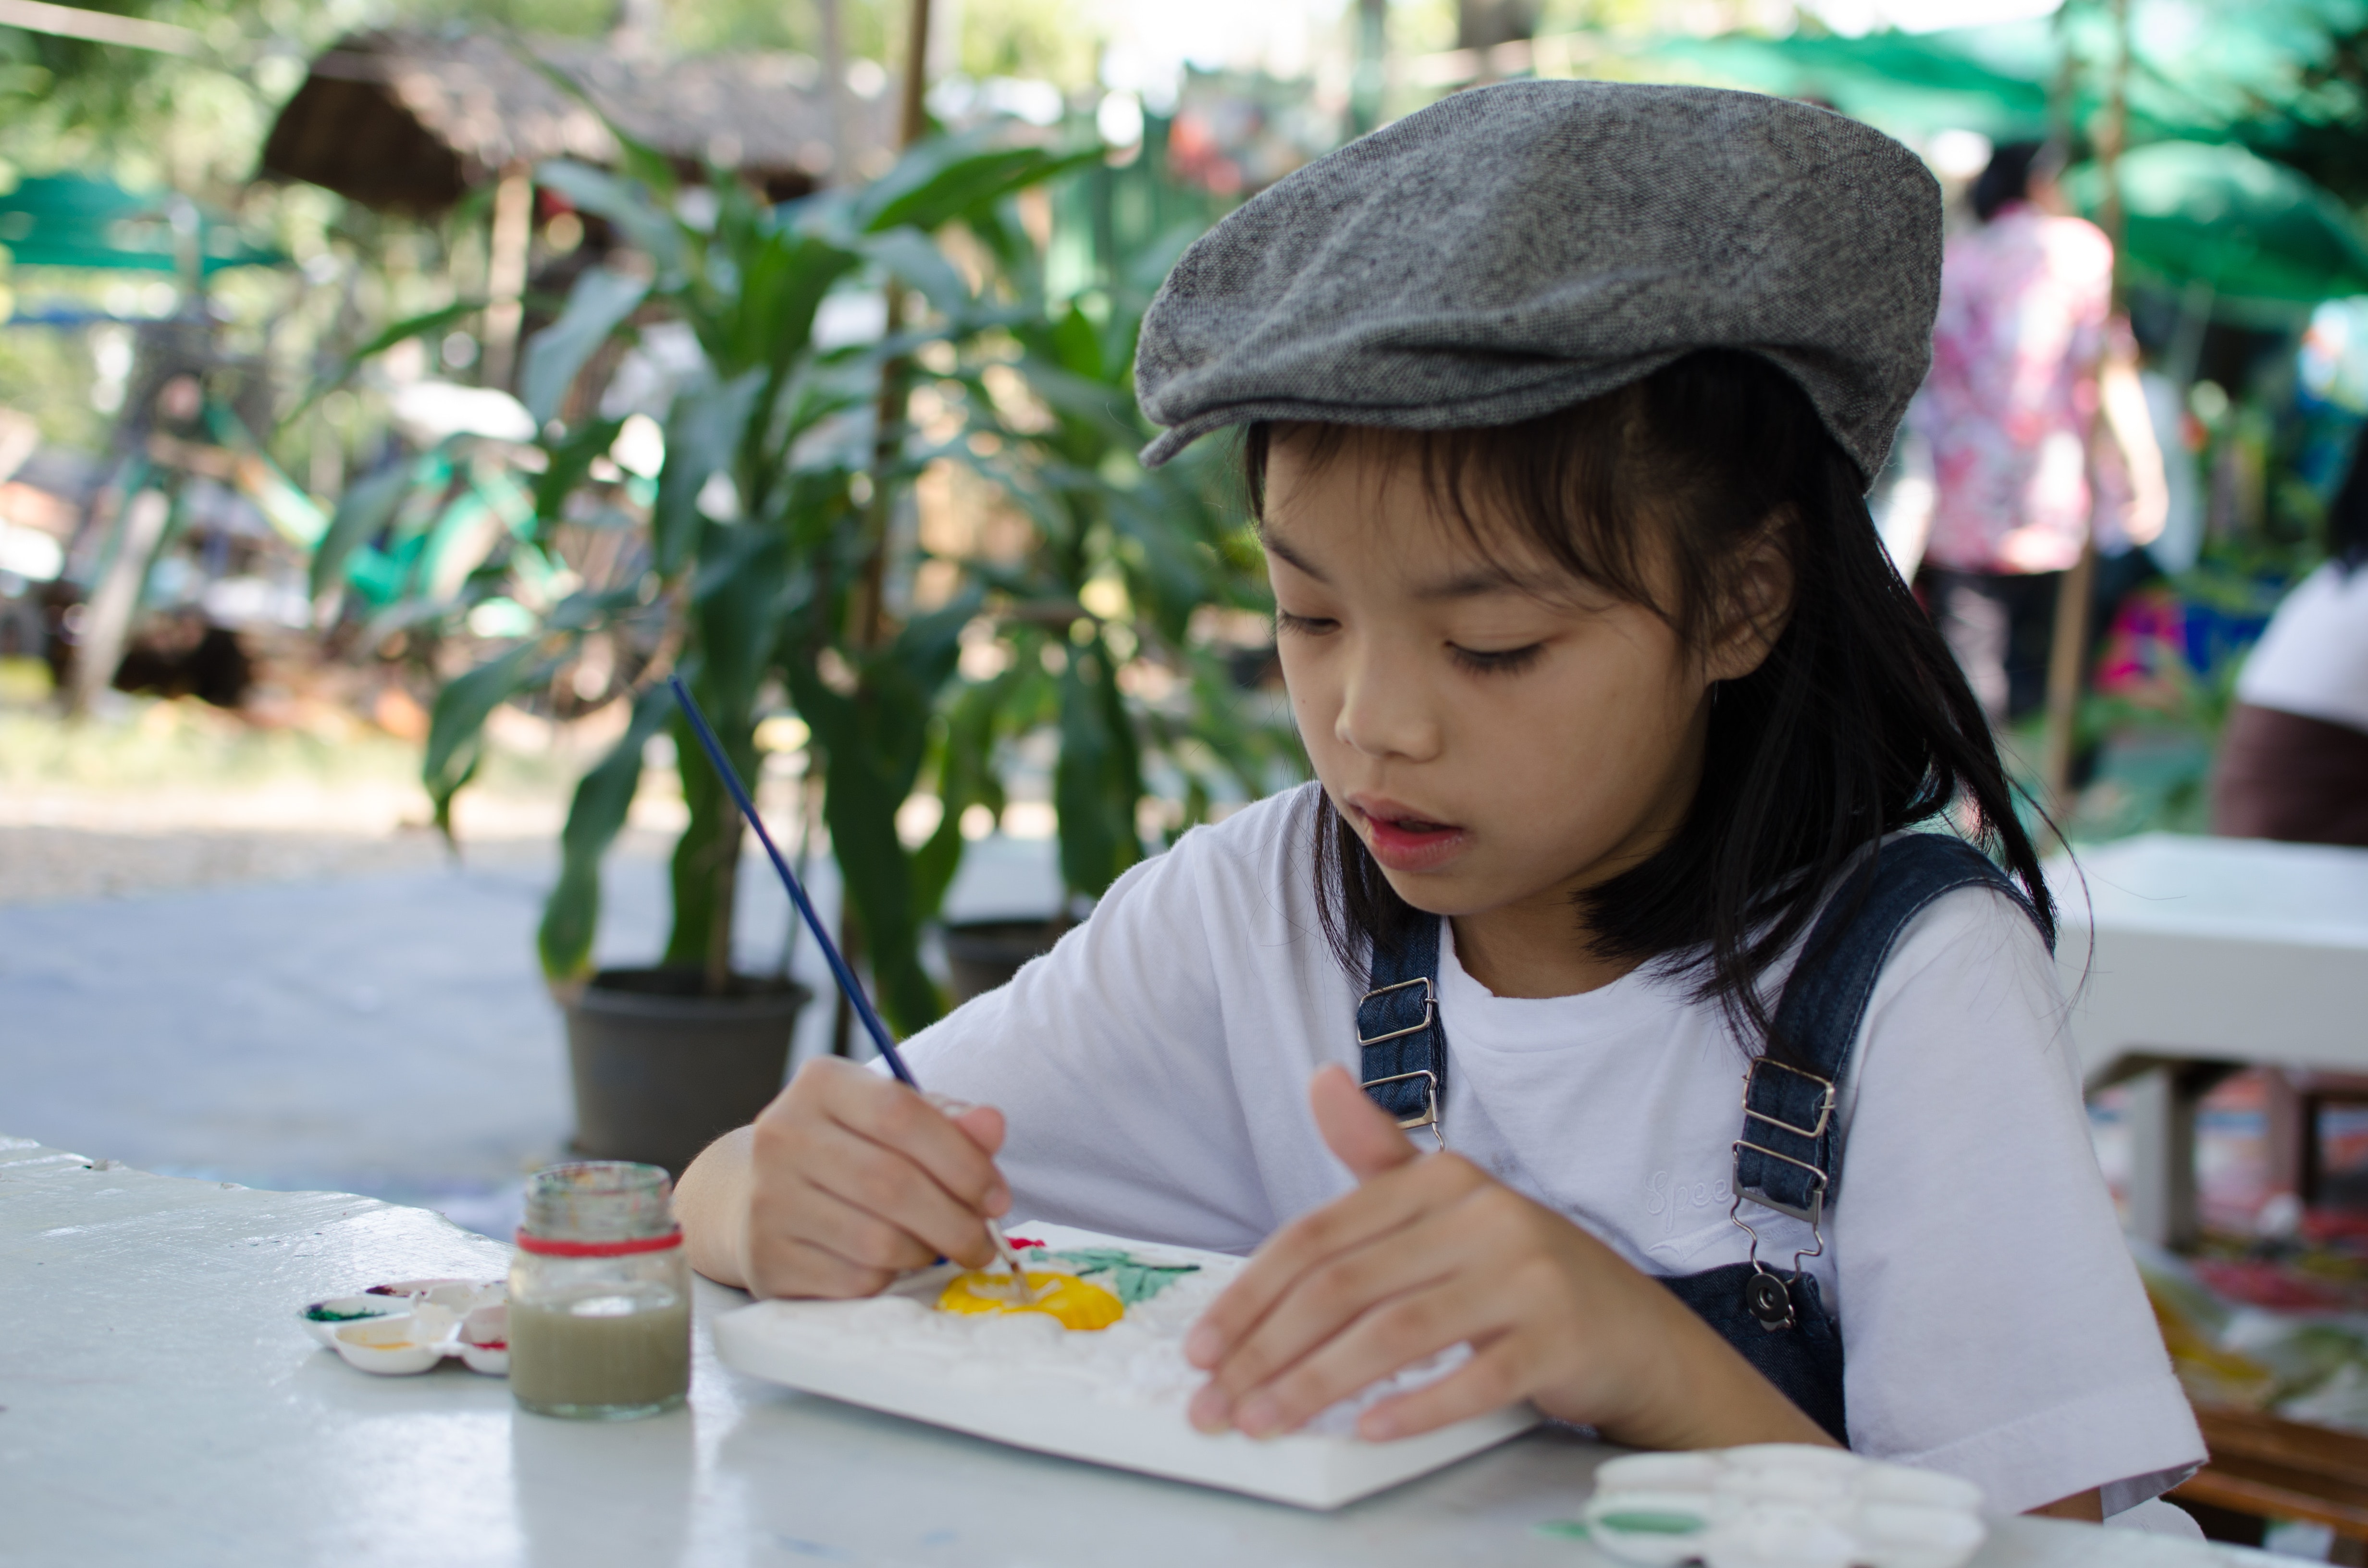
child, adaptation, learning, vacation, play, eating